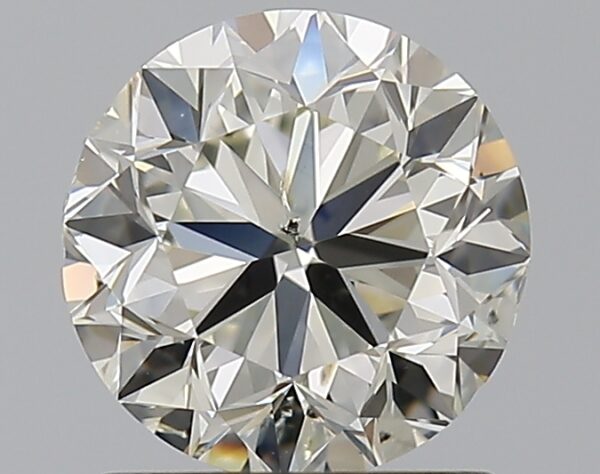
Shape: round
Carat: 1.2
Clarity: SI2
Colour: L
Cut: GD
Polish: EX
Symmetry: VG
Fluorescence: M
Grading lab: GIA
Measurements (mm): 6.44 x 6.53 x 4.26